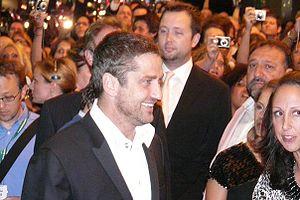
Gerard James « Gerry » Butler est un acteur, réalisateur et producteur de cinéma britannique, né le 13 novembre 1969 à Paisley.